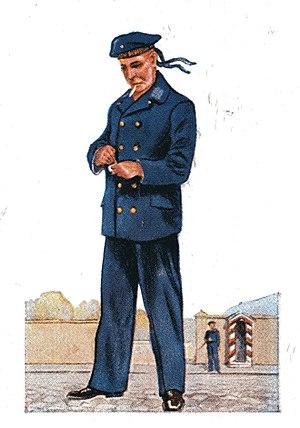
La Volksmarinedivision, terme traduit par division de la marine populaire, division de la marine du peuple ou division navale populaire, est une unité irrégulière de l'armée allemande formée pendant la révolution allemande de 1918-1919 par les marins mutinés de la flotte de Kiel, rejoints par d'autres éléments révolutionnaires. En novembre 1918, elle est appelée par le gouvernement provisoire pour défendre les nouvelles institutions. Elle occupe le palais impérial de Berlin et participe aux troubles politiques sous la république de Weimar avant d'être dissoute à l'issue de la grève générale de mars 1919. Il convient de ne pas la confondre avec la division de marine allemande, unité d'infanterie de marine de la Première Guerre mondiale.